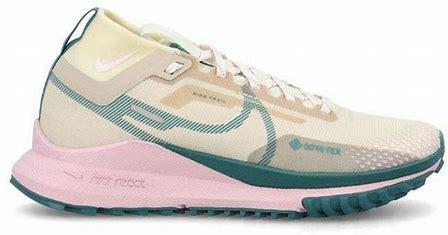
Brand: Nike
Model: Pegasus 4 Gore TEX